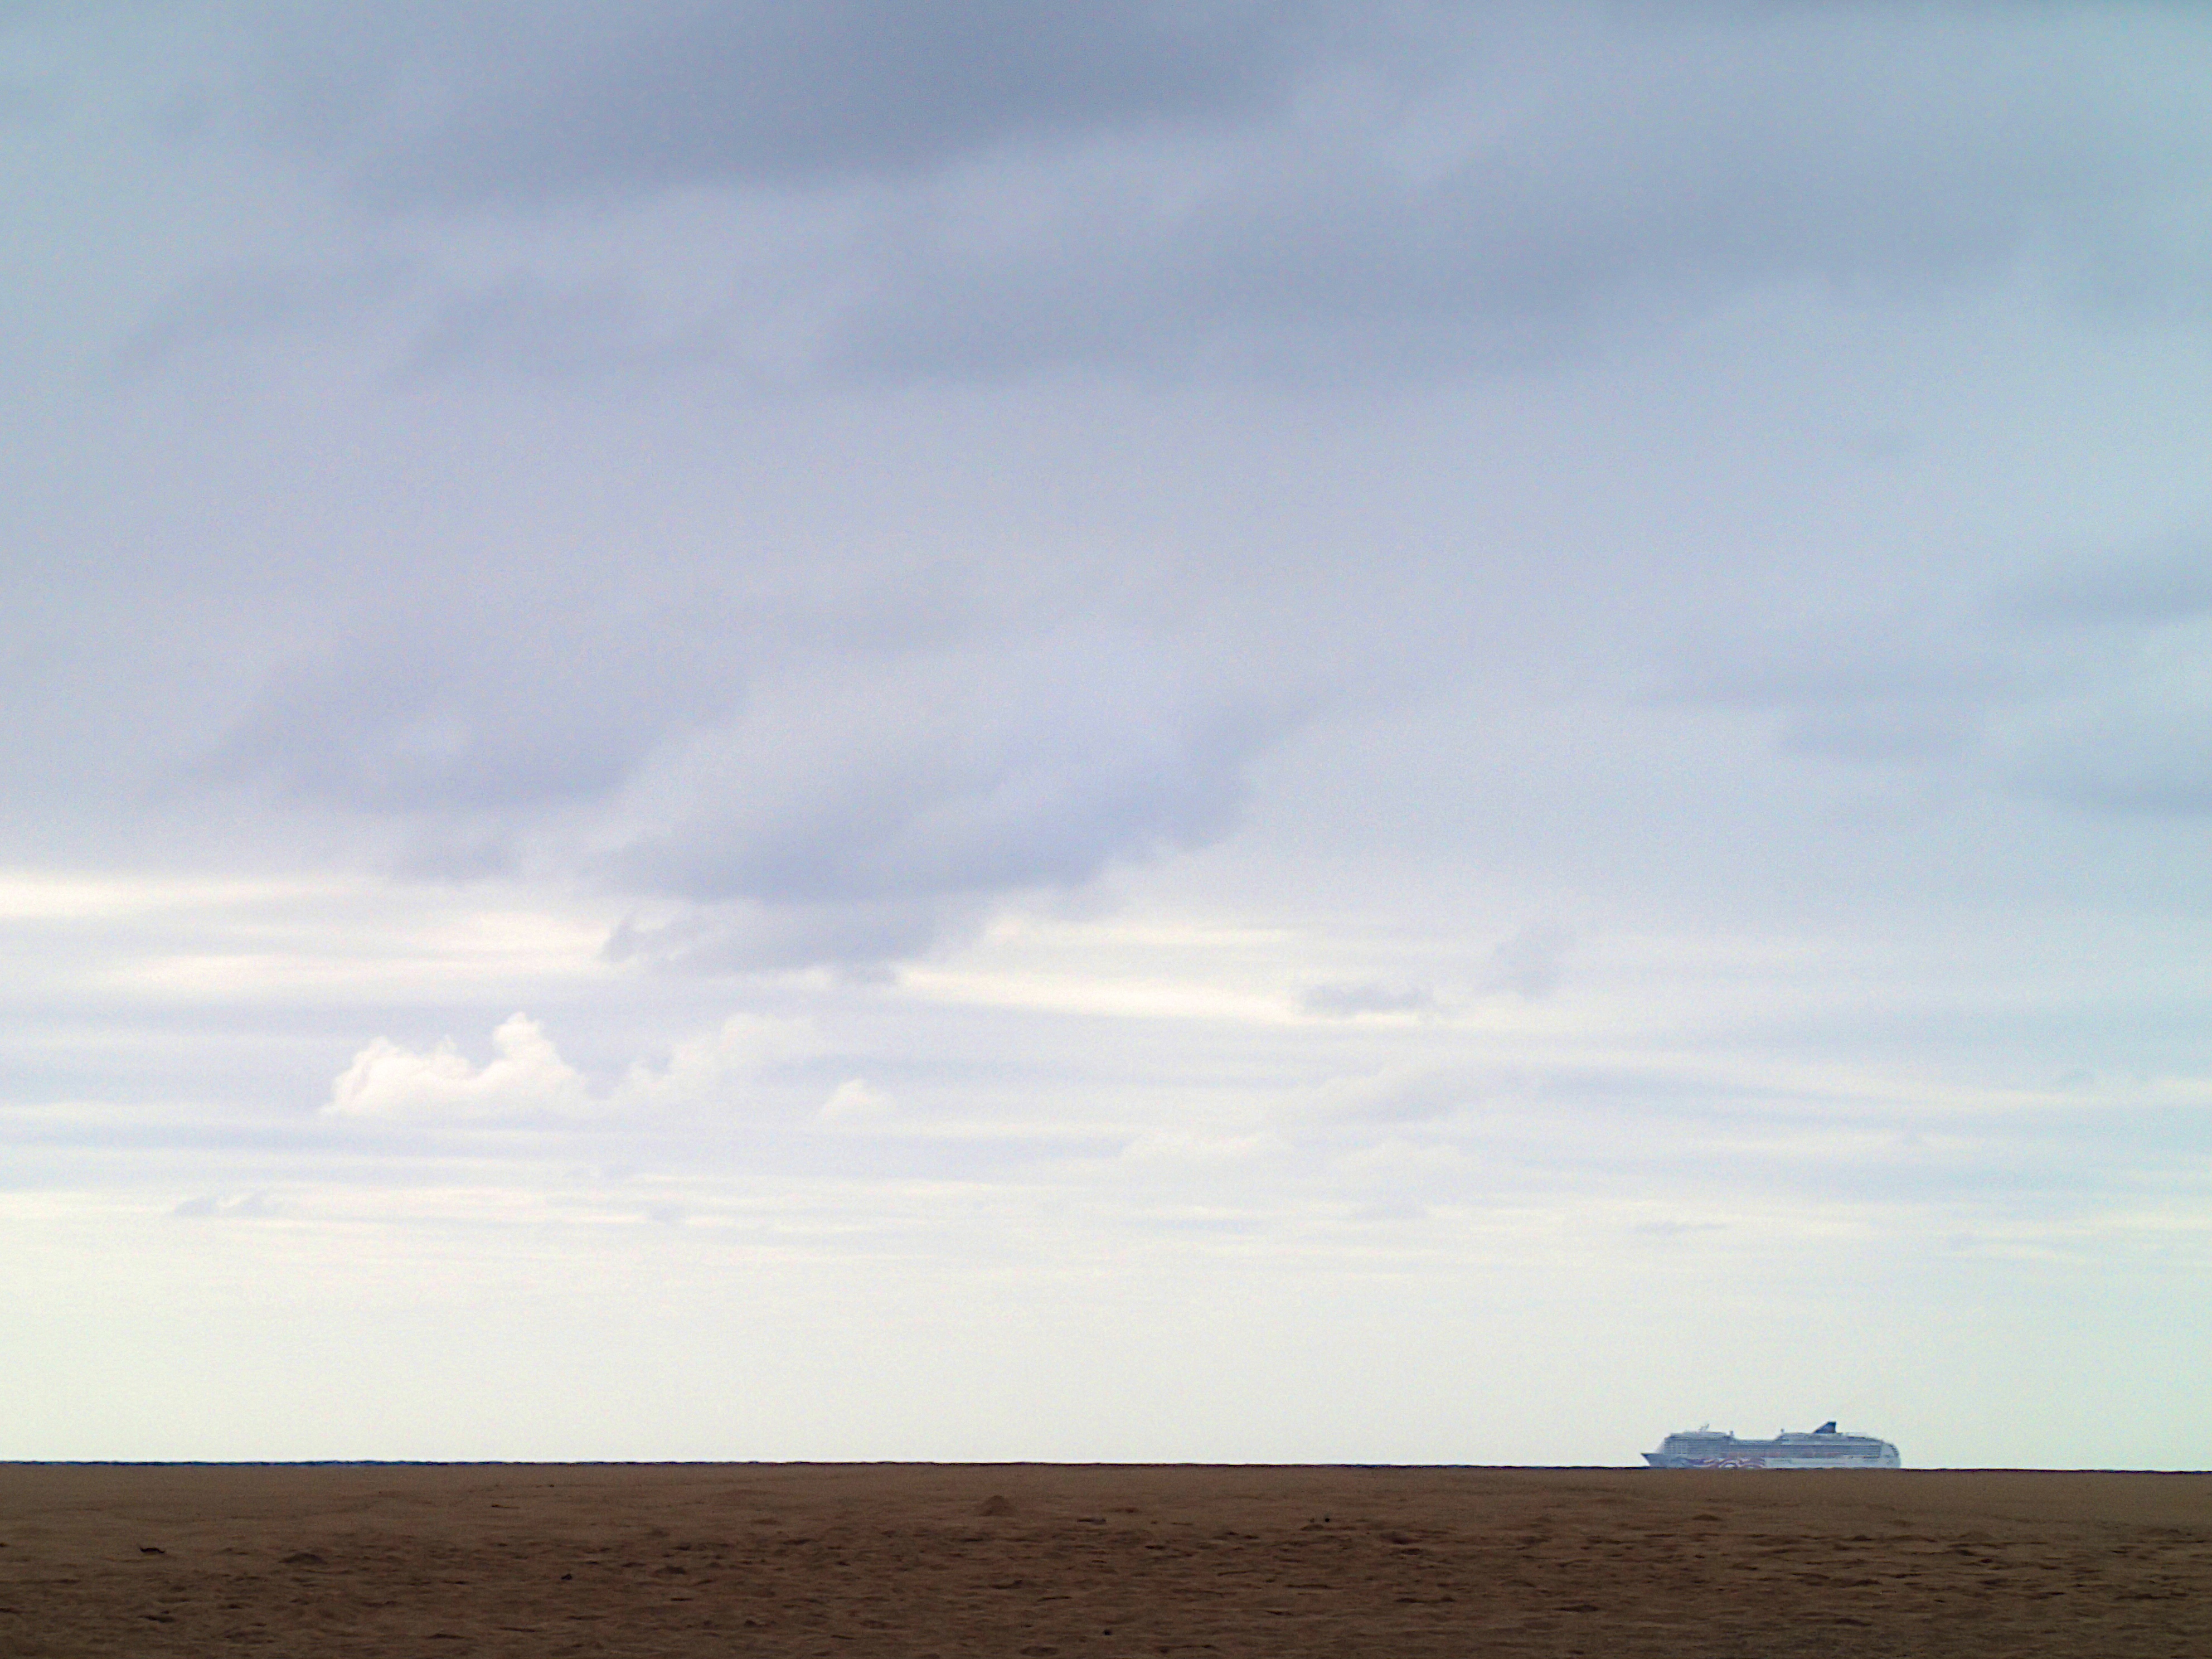
beach, landscape, sea, coast, sand, horizon, cloud, sky, field, prairie, agriculture, plain, ecosystem, steppe, natural environment, atmosphere of earth